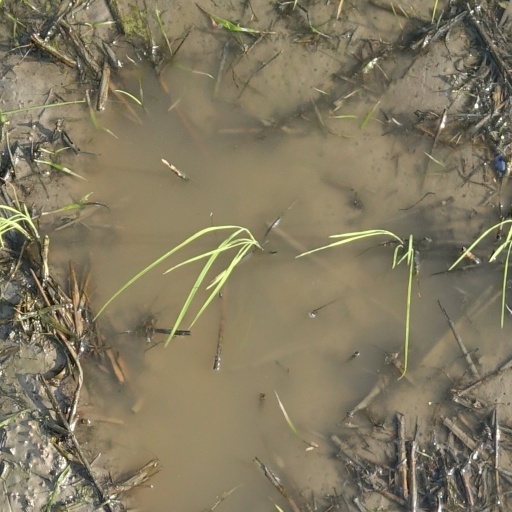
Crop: rice